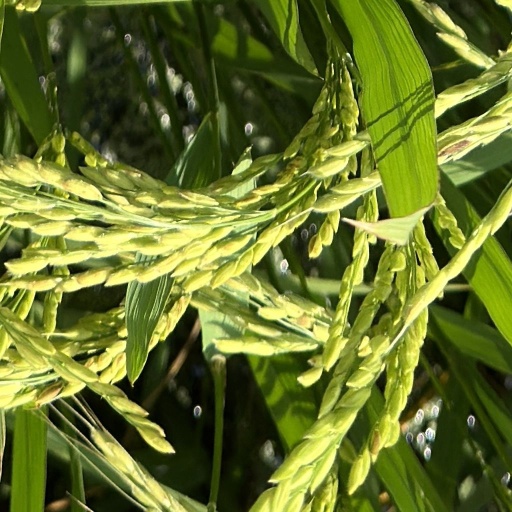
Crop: rice